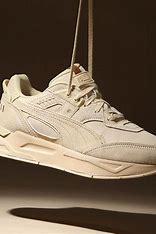
Brand: Puma
Model: Mirage Sport